Betül Cemre Yıldız

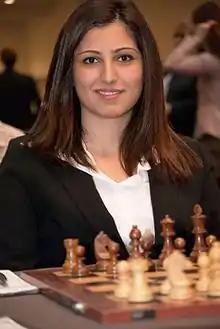
Yıldız in 2011

Betül Cemre Yıldız Kadıoğlu (born 16 May 1989) is a top female chess player from Turkey. She is a Woman Grandmaster (WGM), and won the Turkish women's championship eleven times in total.